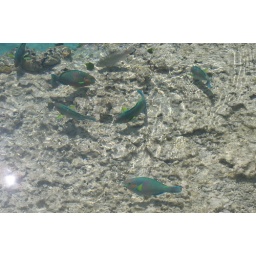
some colorful fish by the dock